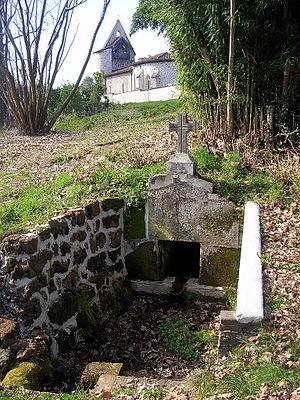
Église Saint-Vincent-de-Xaintes de Belhade vue de la source Sainte-Anne, dans le département français des Landes.
L'église Saint-Vincent-de-Xaintes se situe sur la commune de Belhade, dans le département français des Landes. Elle est inscrite au titre des monuments historiques par arrêté du 30 juillet 1968.
Le département français des Landes compte 256 fontaines ou sources dites « guérisseuses », soit plus de 10 % des 2000 fontaines christianisées recensées en France. Près de cent trente sont recensées uniquement dans la partie forestière du département, qui compte parmi les régions françaises possédant la plus forte densité de fontaines de dévotion, après le Limousin, l’Auvergne et le Périgord. Elles constituent des éléments remarquables du petit patrimoine rural du département.
Belhade est une commune du Sud-Ouest de la France, située dans le département des Landes.